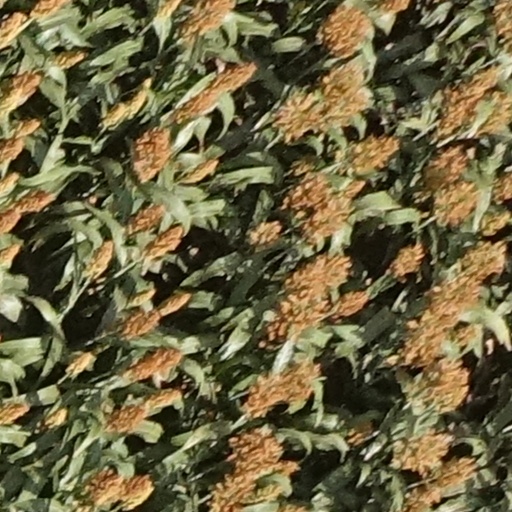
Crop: sorghum